Melody Davidson

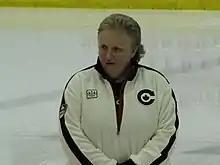
Davidson in 2010

Melody Davidson (born 1962 or 1963) is a Canadian ice hockey coach. She served as head coach of the Canada women's national ice hockey team, leading them to a gold medal at the 2006 Winter Olympics and 2010 Winter Olympics. A graduate of the University of Alberta, she was also the head coach of the Cornell Big Red women's ice hockey team. Previously the head coach of the Connecticut College Camels women's ice hockey team. Davidson was inducted into the IIHF Hall of Fame in 2024.